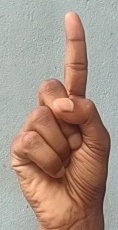
ASL sign: 1